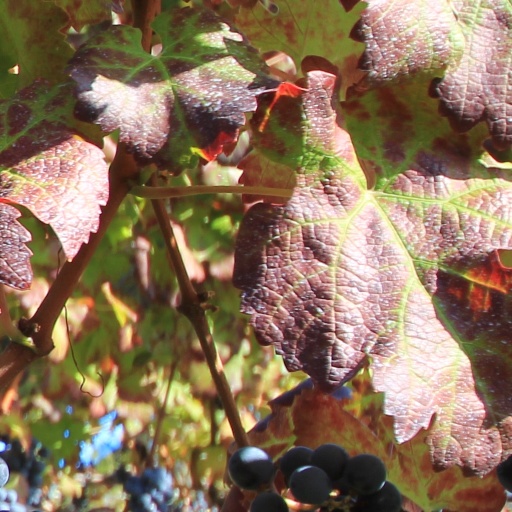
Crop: grape